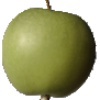
Label: apple_granny_smith